Sofia Evdokimova

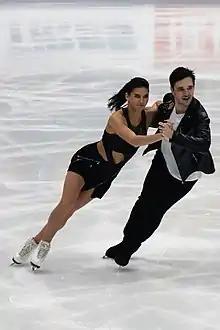
Evdokimova/Bazin at the 2019 Rostelecom Cup

Evdokimova/Bazin started their season at the 2018 CS Finlandia Trophy where they finished seventh with a personal best score of 159.67 points. Two weeks later they won their first international senior gold medal at the 2018 Ice Star. In mid November they competed at the 2018 Rostelecom Cup where they finished fourth after placing sixth in the rhythm dance and fourth in the free dance. At this competition they also scored their personal best score 164.66 points. In late November they placed fourth at the 2018 CS Tallinn Trophy with a personal best score of 168.31 points.